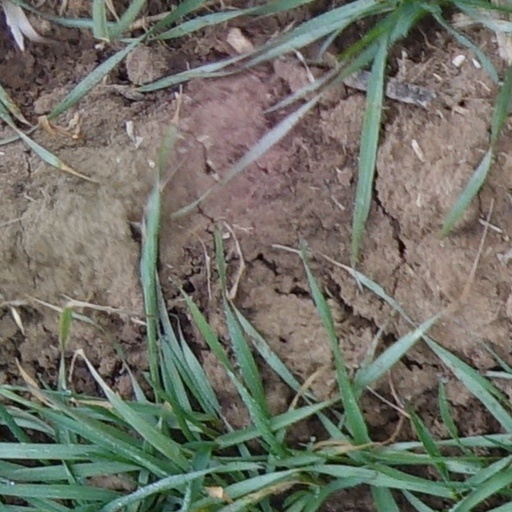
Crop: wheat